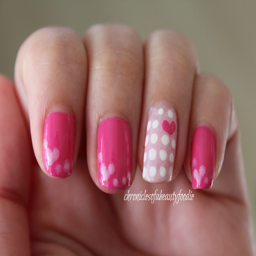
... corner , i wanted to come up with a few nail designs for the occasion